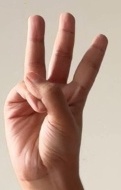
ASL sign: W